Volkswagen Jetta (A1)

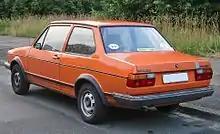
Volkswagen Jetta 2-door

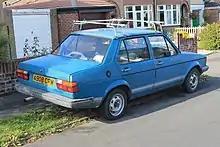
Volkswagen Jetta 4-door

The Jetta was introduced to the world at the 1979 Frankfurt Auto Show. Production of the first generation began in August 1979 at the Wolfsburg plant.